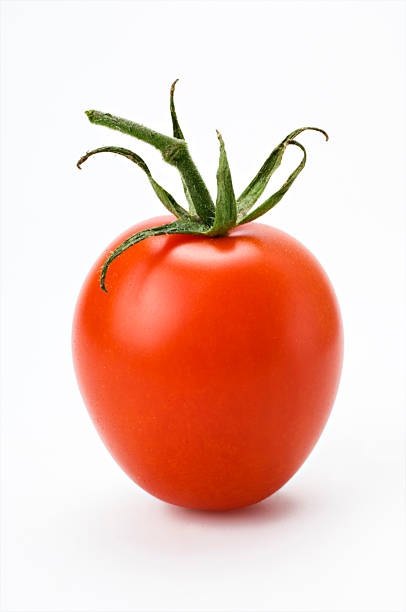
Label: tomato